Grand Lodge of Missouri

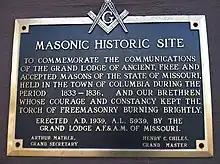
Grand Lodge Historical marker in Columbia, Missouri

The Grand Lodge operated Masonic College in Lexington, Missouri during the middle part of the 19th century.